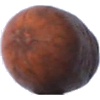
Label: nut_pecan